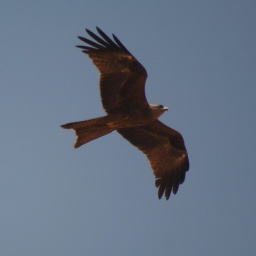
It's better to have one bird in your hand than to have ten in the sky